Mireille (opera)

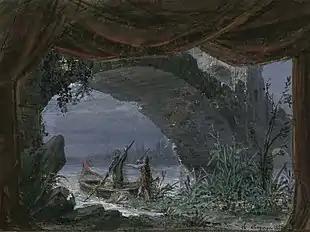
Act 3, second tableau (1864)

Ourrias and some friends are in the wild spot, supposedly peopled by spirits. Ourrias wants to buy a potion from Taven. Alone, Ourrias vents his fury and jealousy and lies in wait for Vincent, who soon appears. Ourrias insults him but although Vincent tries to calm him down, Ourrias strikes him with his trident, and thinking he has killed him, runs off. Taven hears cries and curses Ourrias as he rushes off, then tends to the unconscious Vincent.